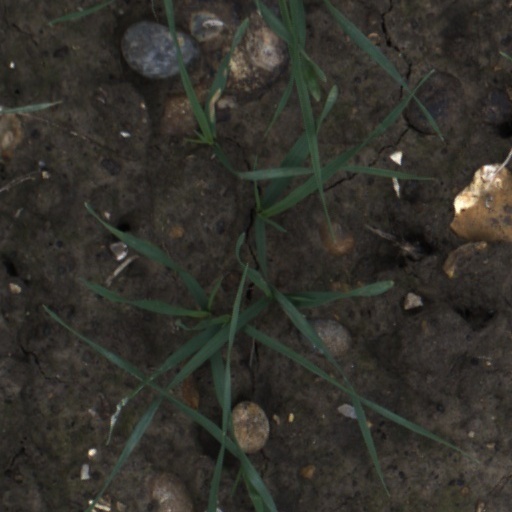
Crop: wheat